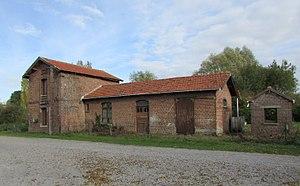
L'ancienne gare du Cambrésis à Gouy.
Le chemin de fer de Guise au Catelet est une ancienne ligne de chemin de fer secondaire réalisé sous le régime des voies ferrées d'intérêt local et qui a relié ces deux villes du département de l'Aisne entre 1900 et 1951. La ligne est construite à l'écartement métrique.
Gouy est une commune française située dans le département de l'Aisne, en région Hauts-de-France.